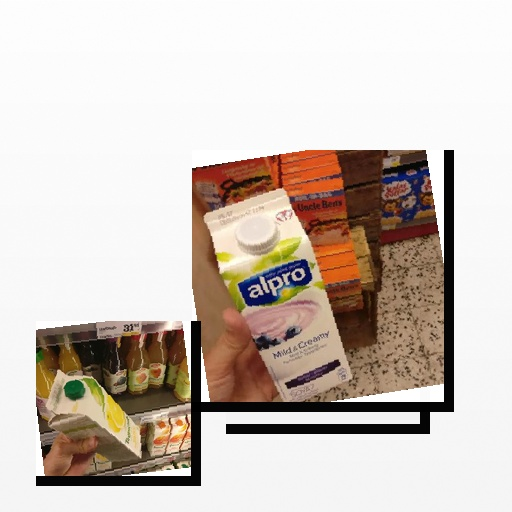
Food items: golden_grapefruit_juice, blueberry_soyghurt, fig